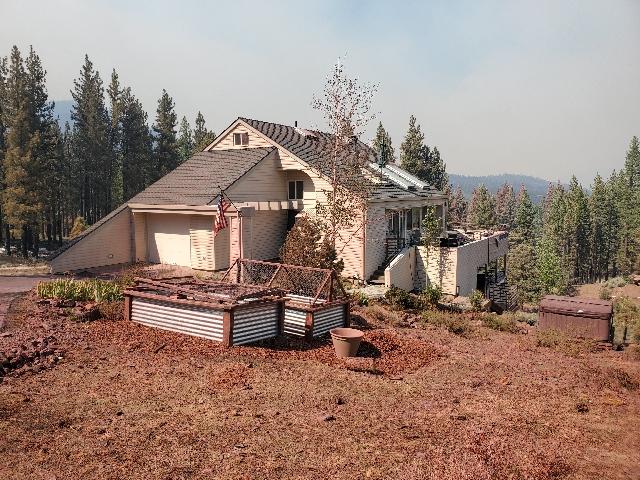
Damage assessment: minor